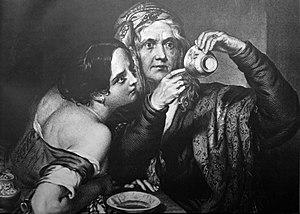
Tasséomancie